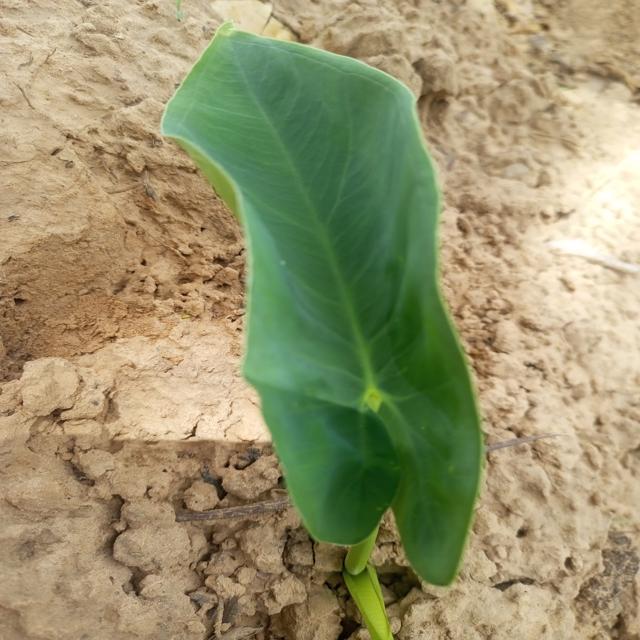
Label: Healthy